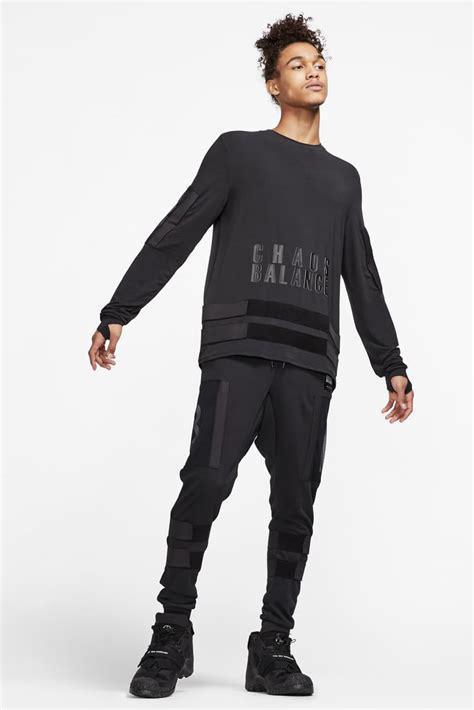
Brand: Nike
Model: Undercover